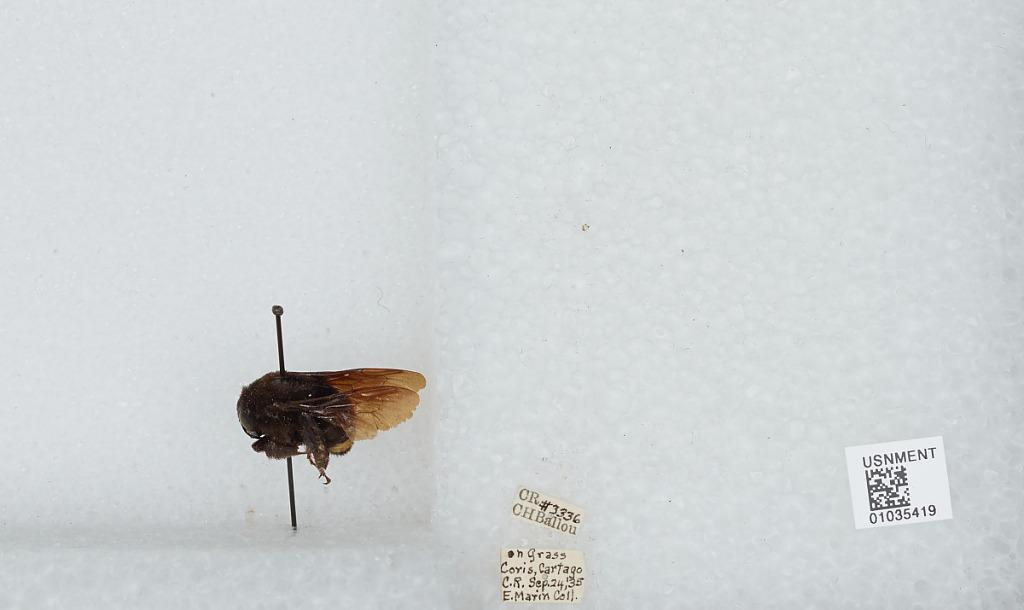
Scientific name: Bombus (Pyrobombus) mixtus Cresson
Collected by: C. Ballou & E. Marin
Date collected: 1935-9-24
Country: Costa Rica
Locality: on grass, Coris, Cartargo